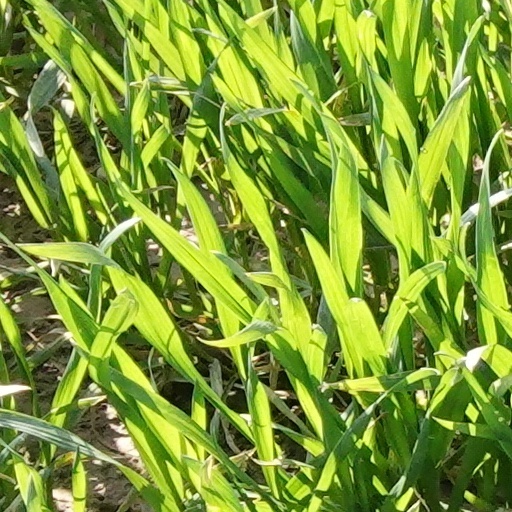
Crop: wheat